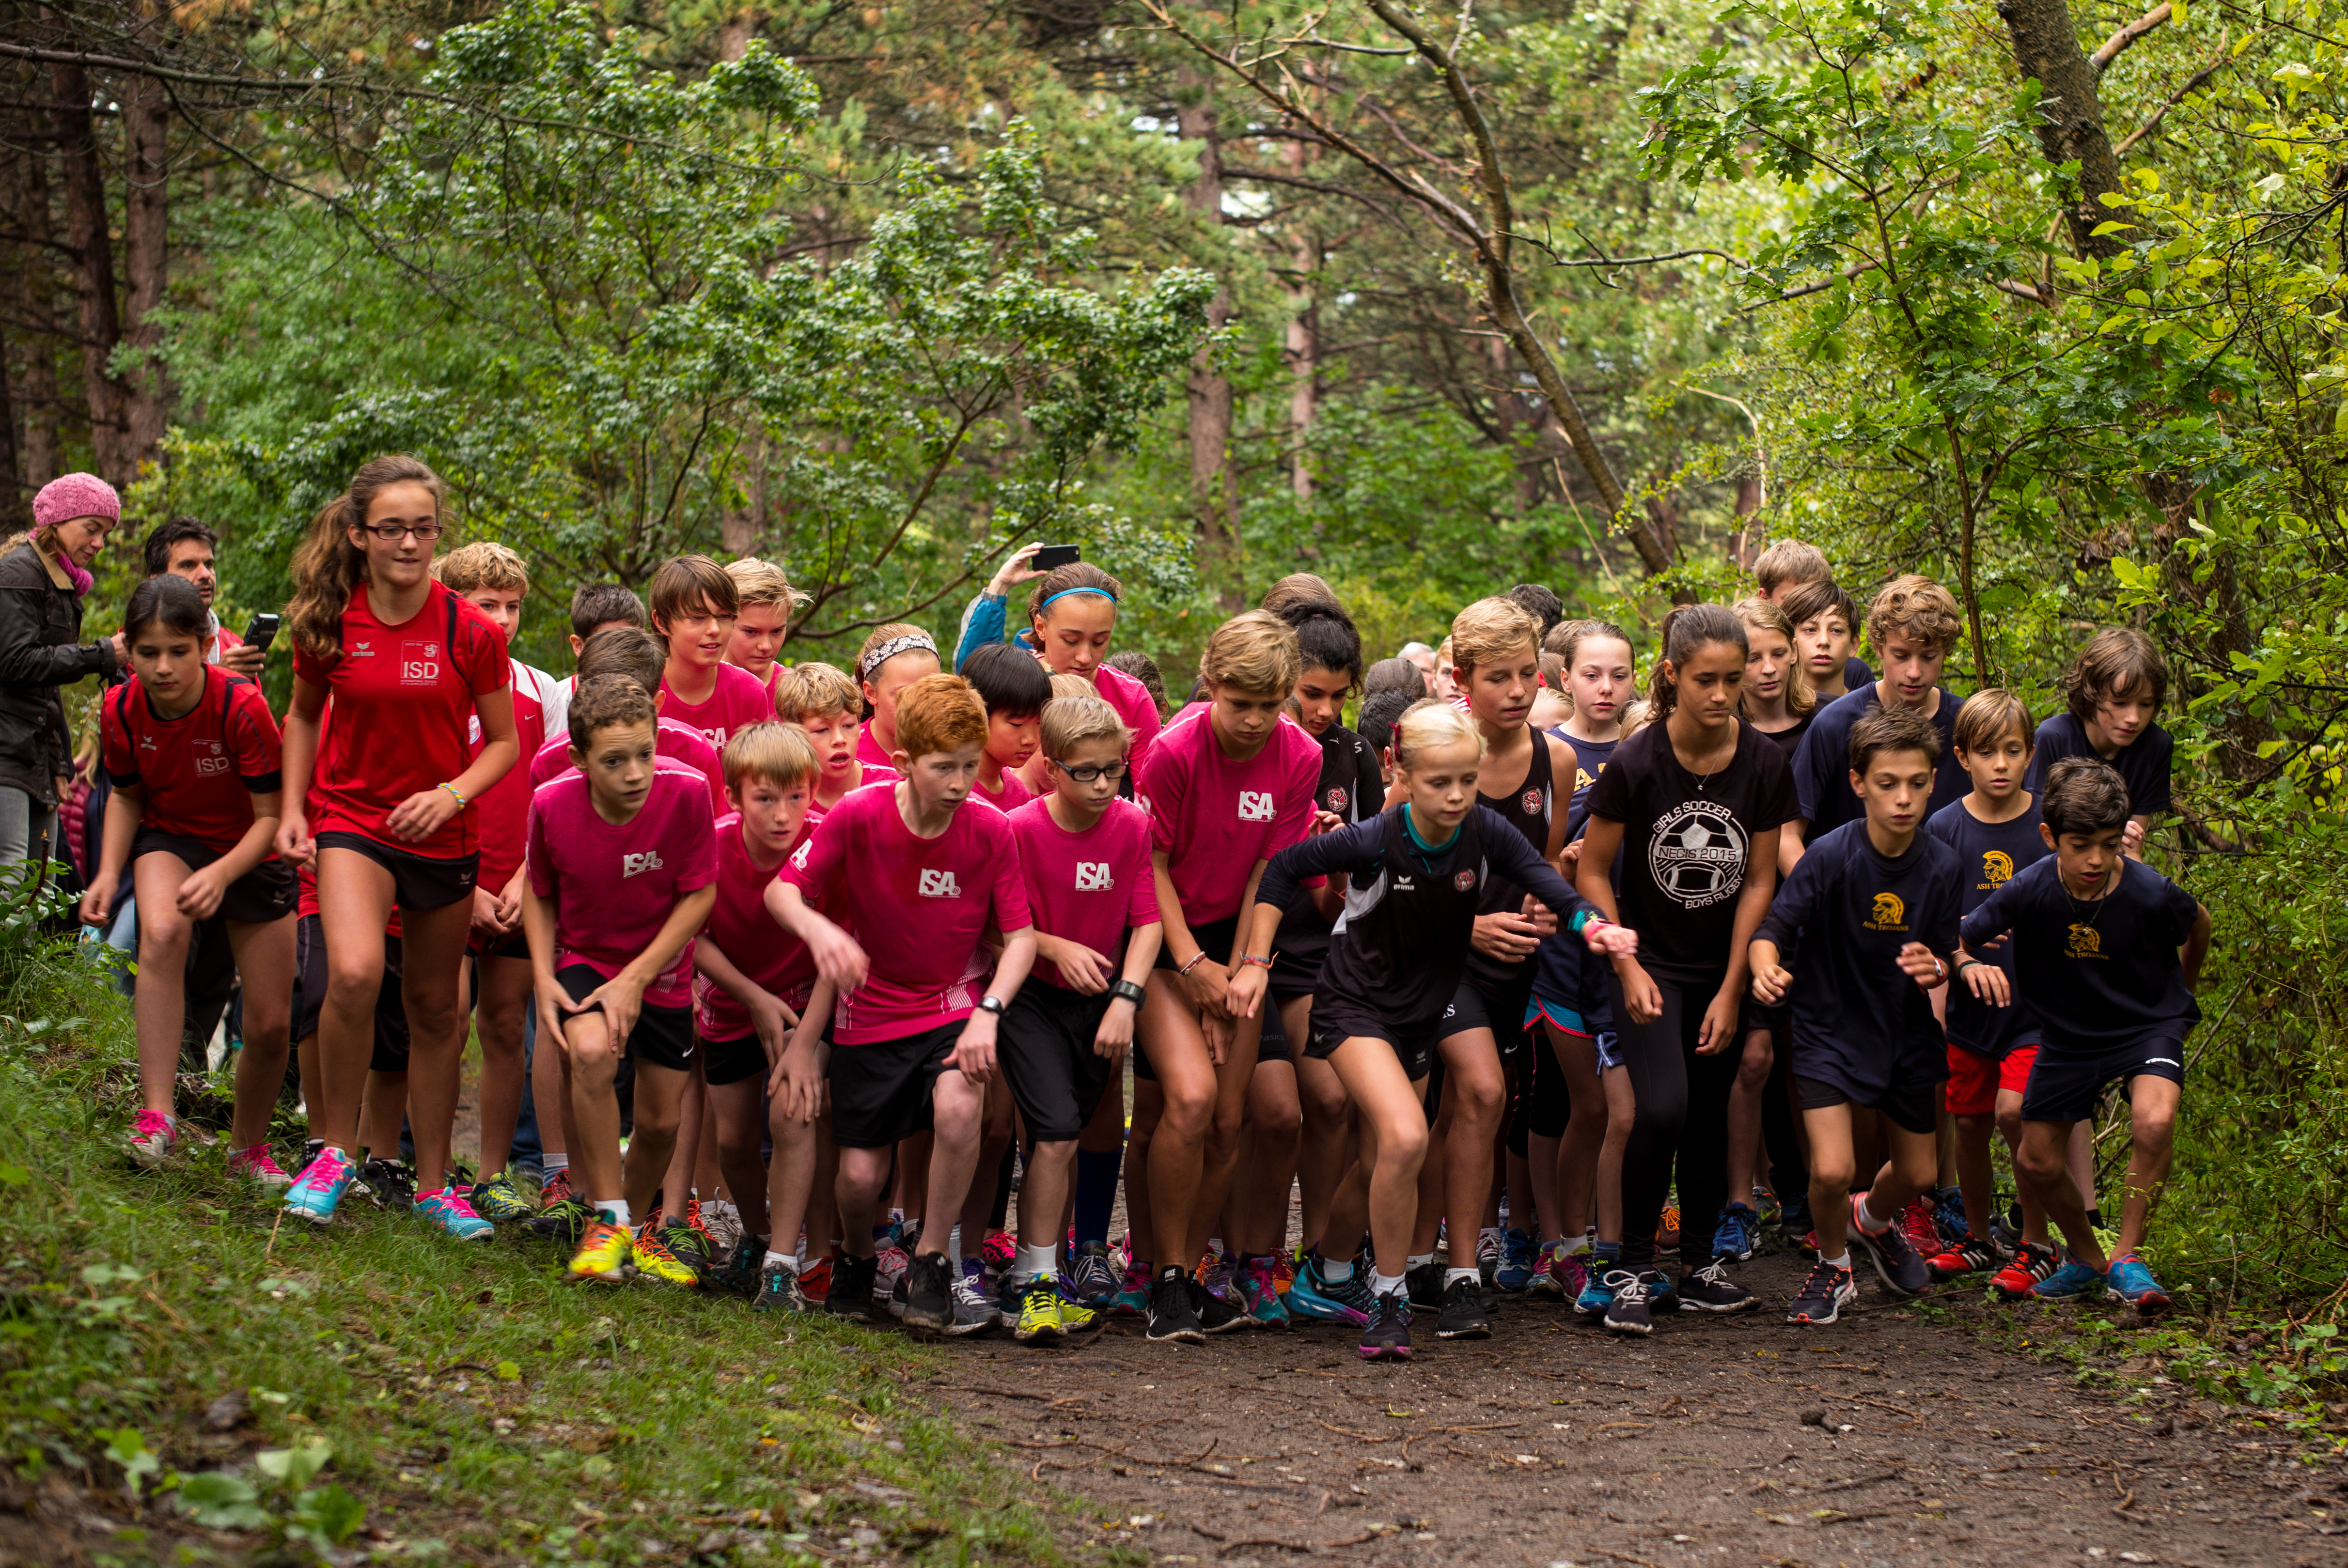
person, running, recreation, race, team, sports, endurance, athletics, physical exercise, outdoor recreation, human action, endurance sports, ultramarathon, duathlon, long distance running, cross country running